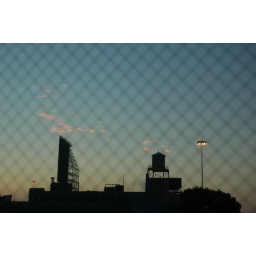
View from my kitchen window as I'm making coffee 6:50AM. (It's wire-mesh reinforced glass in the window)